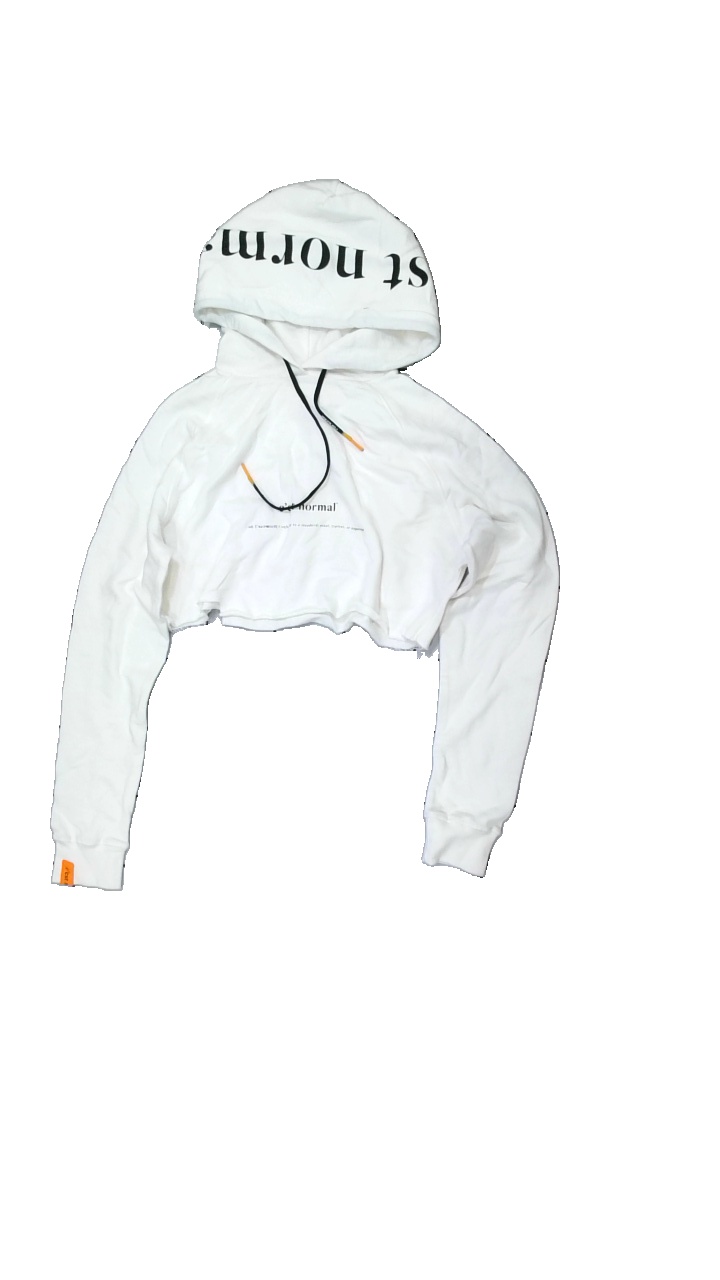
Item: Hoodie (Ladies)
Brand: C'est Normal
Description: White cropped hoodie with logo print
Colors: White, Black
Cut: Cropped
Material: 100% Cotton
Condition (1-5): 2
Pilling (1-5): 5
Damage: cut off
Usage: Recycle
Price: <50